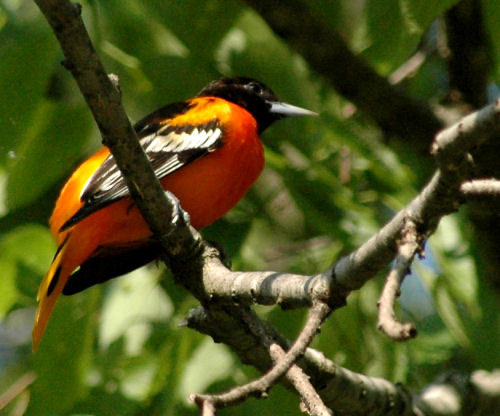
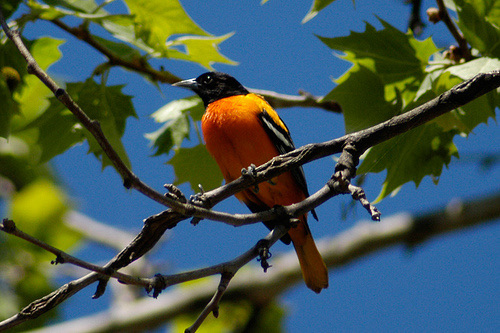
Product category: misc
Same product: yes